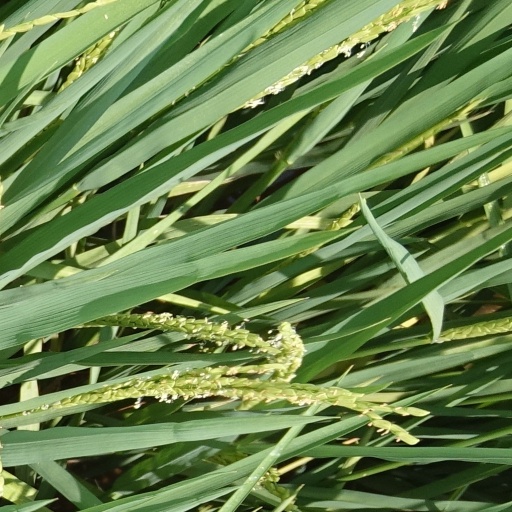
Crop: rice